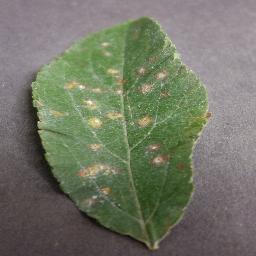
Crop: apple
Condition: cedar_rust